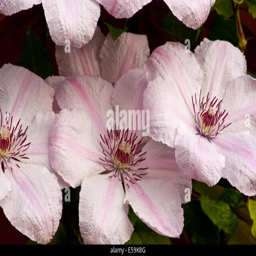
a close up view of the beautiful flower